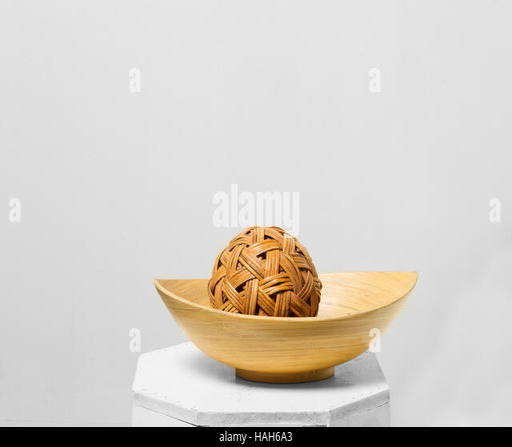
these takraw ball on bowl